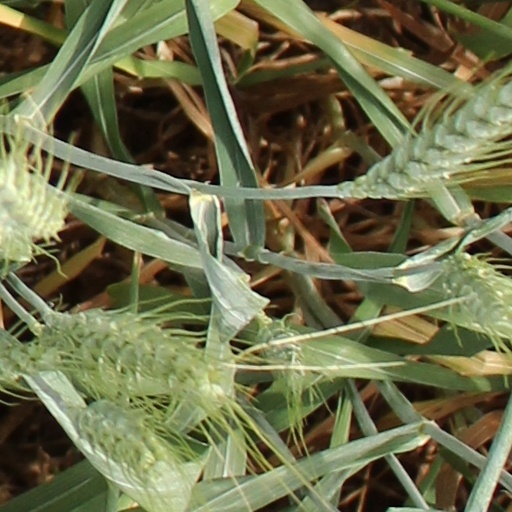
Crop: wheat